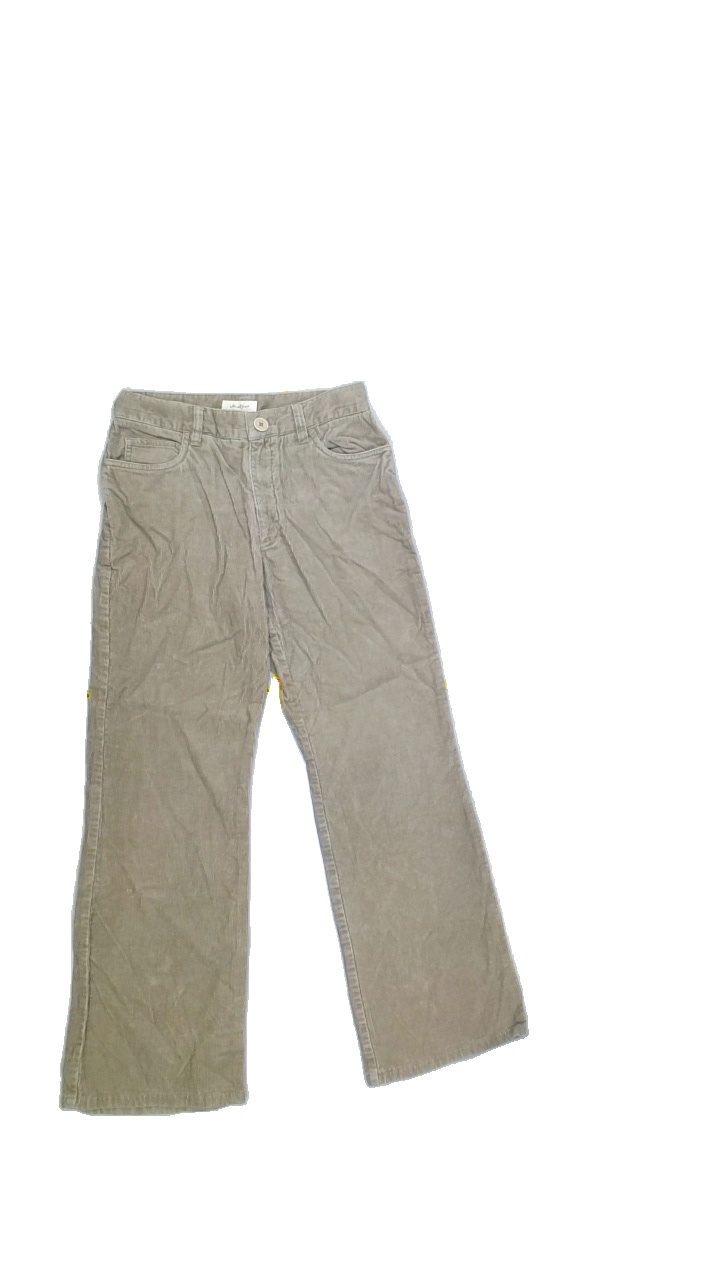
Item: Jeans (Ladies)
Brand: Jackpot
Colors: Beige
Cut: Regular
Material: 100%cotton
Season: All
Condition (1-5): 3
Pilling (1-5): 4
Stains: Major
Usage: Export
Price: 50-100